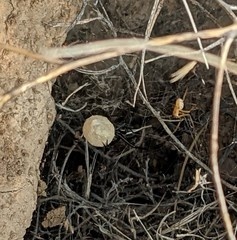
Species: Lactrodectus_hesperus